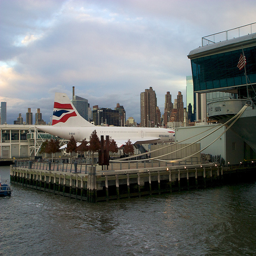
An airplane sitting on a tarmac at an airport.
A plane sits right next to the water.
Airplane in an airport next to the sea.
The Concord SST sitting on a barge in a river.
A photo of a dock with a large airplane on display.